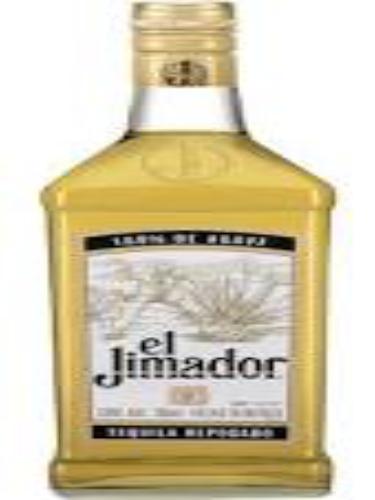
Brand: El Jimador
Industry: Food